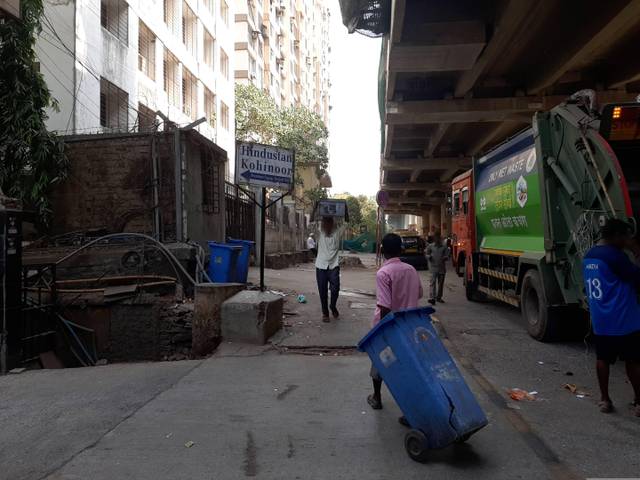
Region: India
Coordinates: 19.118, 72.926